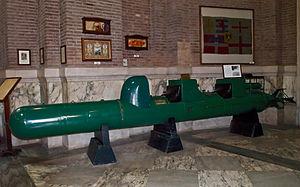
La Xᵉ Flottiglia MAS, ou DECIMA MAS est une unité de nageurs de combat de la marine royale italienne qui opérait au cours de la Seconde Guerre mondiale. Elle fut un précurseur en ce domaine au cours de l'ère moderne, et l'une des unités spéciales les plus fameuses de la guerre, avant d'être une division d'infanterie de marine de la République Sociale italienne de 1944 à 1945.
Un propulseur de plongée est un engin automoteur de forme et de taille variable destiné aux plongeurs autonomes pour augmenter leur rayon d'action et/ou leur permettre de transporter du matériel. Il se différencie du sous-marin au sens strict dans la mesure où le personnel n'est pas au « sec ».
Le raid sur Alger a eu lieu le 11 décembre 1942 dans le port d'Alger. Des torpilles humaines italiennes et des hommes-grenouilles commandos de la Xᵉ Flottiglia MAS ont été débarqués à Alger à bord du sous-marin de la classe Perla, l'Ambra. Les commandos ont été capturés après la mise en place de mines limpet qui ont coulé deux navires alliés et en ont endommagé deux autres.
Un nageur de combat ou plongeur de combat ou parfois homme-grenouille est un plongeur militaire des forces spéciales ou de régiments conventionnels entrainé pour des missions de plongée sous-marine sous fortes contraintes tactiques ou offensives incluant le combat.